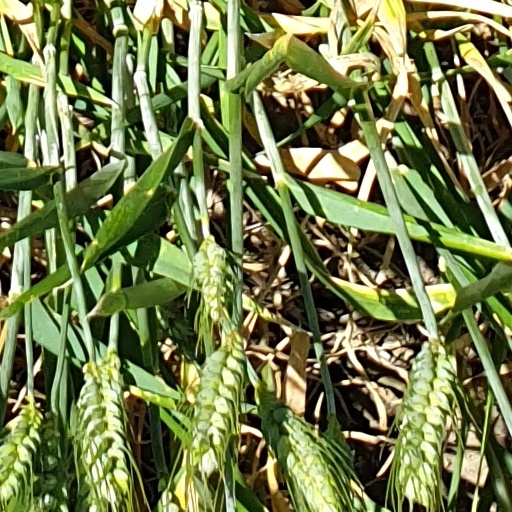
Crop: wheat